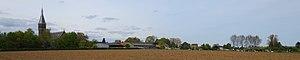
Bleharies
Bléharies est une section de la commune belge de Brunehaut, située en Wallonie picarde dans la province de Hainaut.